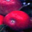
Label: apple